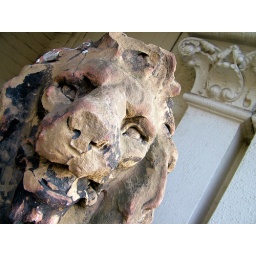
Lion scuplture from some demolished building near the library in Oldham